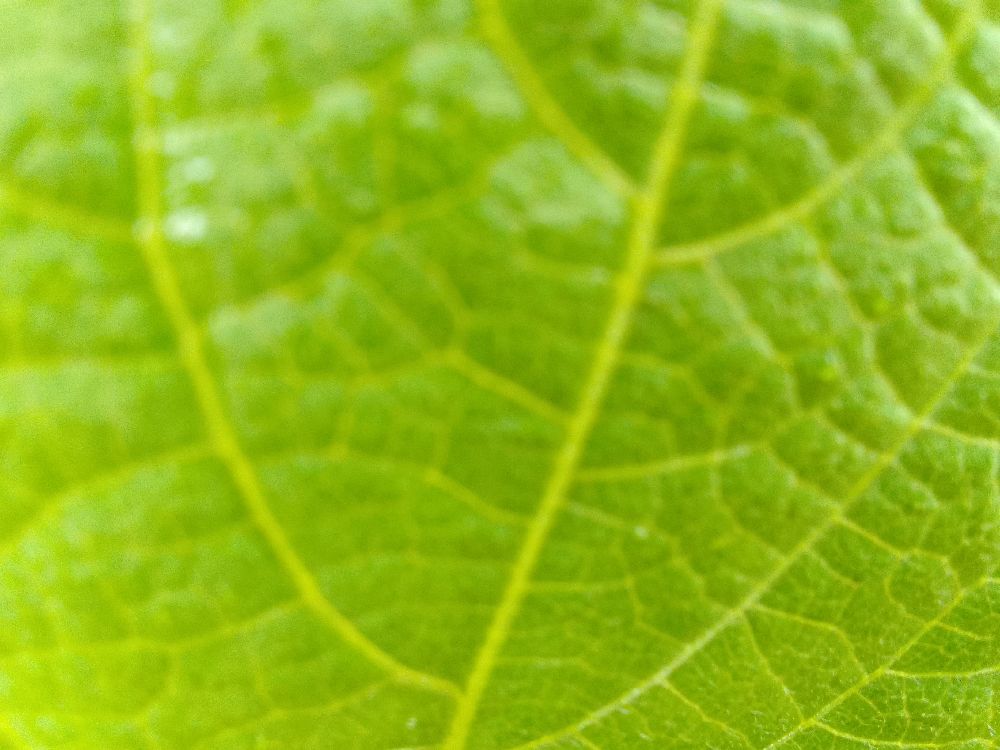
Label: healthy